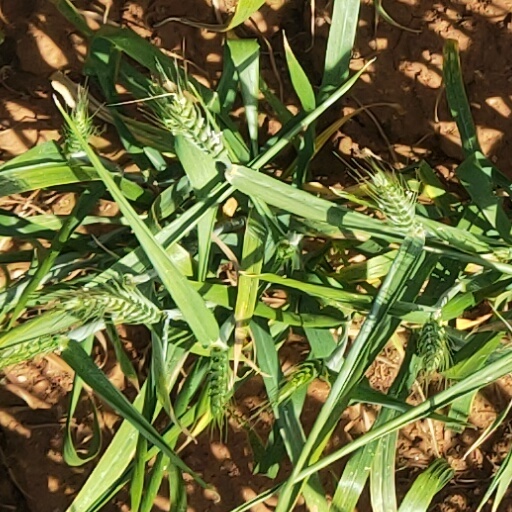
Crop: wheat